New York State Route 29A

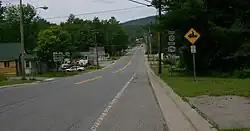
NY 10 and NY 29A through the hamlet of Caroga Lake

Now in the town of Stratford, NY 29A continues east through the woods of the Adirondack Park, becoming a two-lane woods road. This retains itself for several miles, making a short stint to the southeast and northeast near Pleasant Lake. After Pleasant Lake, the route returns to its general west-east configuration, continuing through the dense woods of the Adirondack Park. The route passes south of Nine Corner Lake and crosses into the town of Caroga, where it reaches a junction with NY 10 at the southern end of Pine Lake. NY 10 and NY 29A become concurrent through Caroga, turning southward through the park. At the junction with Point Breeze Road, the routes turn southeast along Canada Lake, entering the namesake hamlet of Canada Lake.